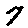
Label: 7